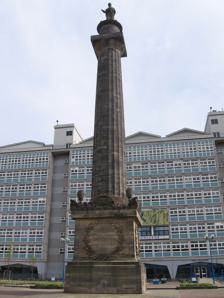
Building: Wilberforce Monument
Country: United Kingdom
Year built: 1835
Wilberforce Monument The monument in 2008 53°44′45.5″N 0°19′58.5″W / 53.745972°N 0.332917°W / 53.745972; -0.332917 Listed Building – Grade II Official name Wilberforce Monument Designated 13 October  1952 Reference no. 1283041 Location Queen's Gardens , Kingston upon Hull , England Designer W. H. Clark (column) Feort (statue) Builder Myers and Wilson Material Ashlar Gritstone Height 110 feet (34 m) Beginning date 1 August 1834 Completion date 12 November 1835 Dedicated to William Wilberforce The Wilberforce Monument is a monument honoring English politician and abolitionist William Wilberforce in Kingston Upon Hull , England. The ashlar structure consists of a Doric column topped by a statue of Wilberforce. Construction on the monument began in 1834 and was completed the following year. In 2011, it was designated a Grade II listed structure . History Creation William Wilberforce was born into a wealthy family in Kingston upon Hull in 1759. In 1780, he became a Member of Parliament (MP), a position he would hold until 1825. In 1787, following a conversion to evangelical Christianity, Wilberforce became a vocal abolitionist and championed anti-slavery causes in the House of Commons . He died in 1833, several days after the passage of the Slavery Abolition Act 1833 , and was buried in Westminster Abbey . Within five days of his death, the mayor of Kingston upon Hull was petitioned to erect a monument in his honour. The monument would be paid for through donations, and as a result, fundraising efforts quickly commenced. The total cost for the monument would be approximately £1,250. W. H. Clarks of Leeds was selected to design the monument as a Doric column . While Clarks was also responsible for overseeing the erection of the monument, the actual building was carried out by Myers and Wilson. On 1 August 1834, the date on which the Slavery Abolition Act went into effect, the monument's cornerstone was laid by Richard Bethell MP. While several locations in the city had been considered (including Kingston Square and several locations near the banks of the Humber ), the location that had ultimately been selected was Whitefriargate , near the Princes Quay dock . A statue, initially only an afterthought of the monument committee, was also commissioned and created by Feort, a local sculptor. Construction was completed with the placement of the statue on 12 November 1835. Relocation and later history In the 1930s, the dock near the monument closed and new traffic plans for the area were drafted. The monument was viewed as a traffic hazard for the area between Whitefriargate and Queen Victoria Square , and arrangements were made to relocate the monument. A new location was selected for the eastern end of Queen's Gardens . In early 1935, Hull City Council voted to approve an offer from Councillor Robert Greenwood Tarran to move the monument using his construction company, Tarran Industries Ltd, with the total cost of the move estimated at £1,500. Work started in April and lasted for four months. At the new location, a time capsule was prepared that included articles from the Hull Times and Hull Daily Mail , a detailed explanation of how and why the monument was moved (including photographs and maps of the two locations), several coins (including a Jubilee Crown), a Wilberforce House Medal and papers relating to the history of Tarran Industries. During the move, tourists could pay to climb the scaffolding at both locations as an observation deck , with the money raised going to a local charity. The original location of the monument is now part of the Princes Quay shopping centre . On 19 September 1935, the gardens were opened by Herbert Morrison and the monument was rededicated by the wife of Arnold Reckitt, Wilberforce's great-granddaughter. On 13 October 1952, the monument was designated as a Grade II listed structure , with Historic England noting that the monument represents "an early use of the commemorative column in England". Further information: List of monuments and memorials removed during the George Floyd protests In 2020, during the George Floyd protests in the United Kingdom , Professor Trevor Burnard , director of the Wilberforce Institute for the Study of Slavery and Emancipation at the University of Hull , defended the monument and stated that while other monuments were under review due to their subjects' connections to the Atlantic slave trade , Wilberforce stood in direct opposition to slavery and, according to Burnard, he "knew that Black Lives Mattered ". Design The monument is made of ashlar blocks that form a fluted Doric column . This column stands atop a cubic plinth that is moulded with a plain cornice . At each corner of the top of this pedestal is acroteria and an urn . Each face of the plinth bears an inscription surrounded by a wreath , with those inscriptions reading "Erected by Voluntary Subscription", "First Stone Laid, 1 August 1834", "Negro Slavery Abolished, 1 Aug. MDCCCXXXIV", and "Wilberforce". At the top of the column is a square capital carrying a corniced tholobate atop which a statue of William Wilberforce, carved out of gritstone , stands. The total height of the monument is approximately 110 feet (34 m). [ note 1 ] Historian Marcus Wood notes that the monument as a whole "mimics Nelson's column ". Notes